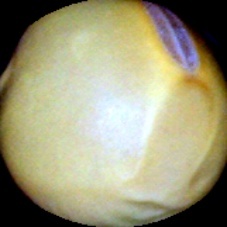
Label: Intact